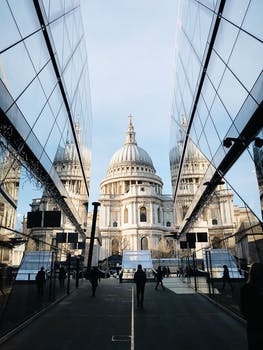
Label: No Watermark